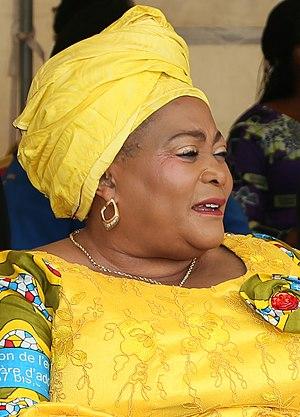
Kinshasa, RD Congo
Le gouvernement Badibanga fut le gouvernement de la république démocratique du Congo en fonction du 19 décembre 2016 au 9 mai 2017. Le chef du gouvernement est le Premier ministre Samy Badibanga.
Marie-Louise Mwange, aussi connue sous le nom de Marie-Louise Mwange Musangu, est une femme politique congolaise née le 28 novembre 1961 à Lubumbashi.